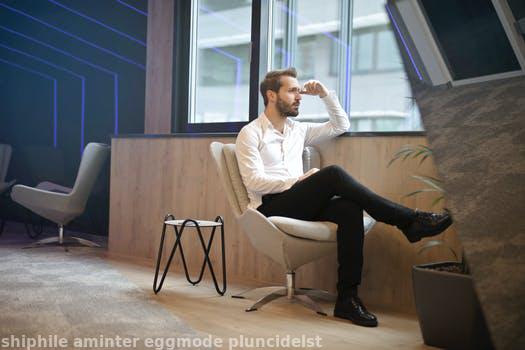
Label: Watermark